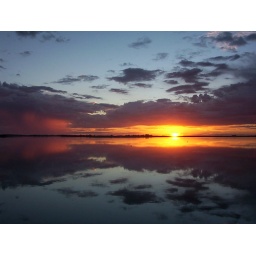
Storm clouds lit up by the sunrise on 14-5-07. The water was as smooth as glass